Katzelmacher

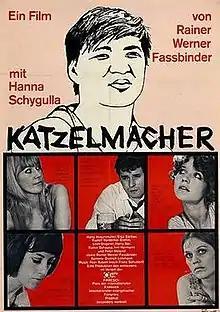
Theatrical release poster

Katzelmacher is a 1969 West German film written and directed by Rainer Werner Fassbinder, based on his own play. The film centers on an aimless group of friends whose lives are shaken up by the arrival of an immigrant Greek worker, Jorgos (played by Fassbinder himself).